Elizabeth Fulhame

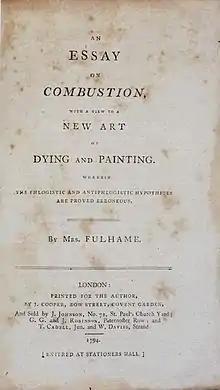
"An essay on combustion : with a view to a new art of dying and painting. Wherein the phlogistic and antiphlogistic hypotheses are proven erroneous", 1794

Mrs. Fulhame's work began with her interest in finding a way of staining cloth with heavy metals under the influence of light. She originally considered calling her work "An Essay on the Art of making Cloths of Gold, Silver, and other Metals, by chymical processes", but considering the "imperfect state of the art", decided to select a title reflecting the broader implications of her experiments.